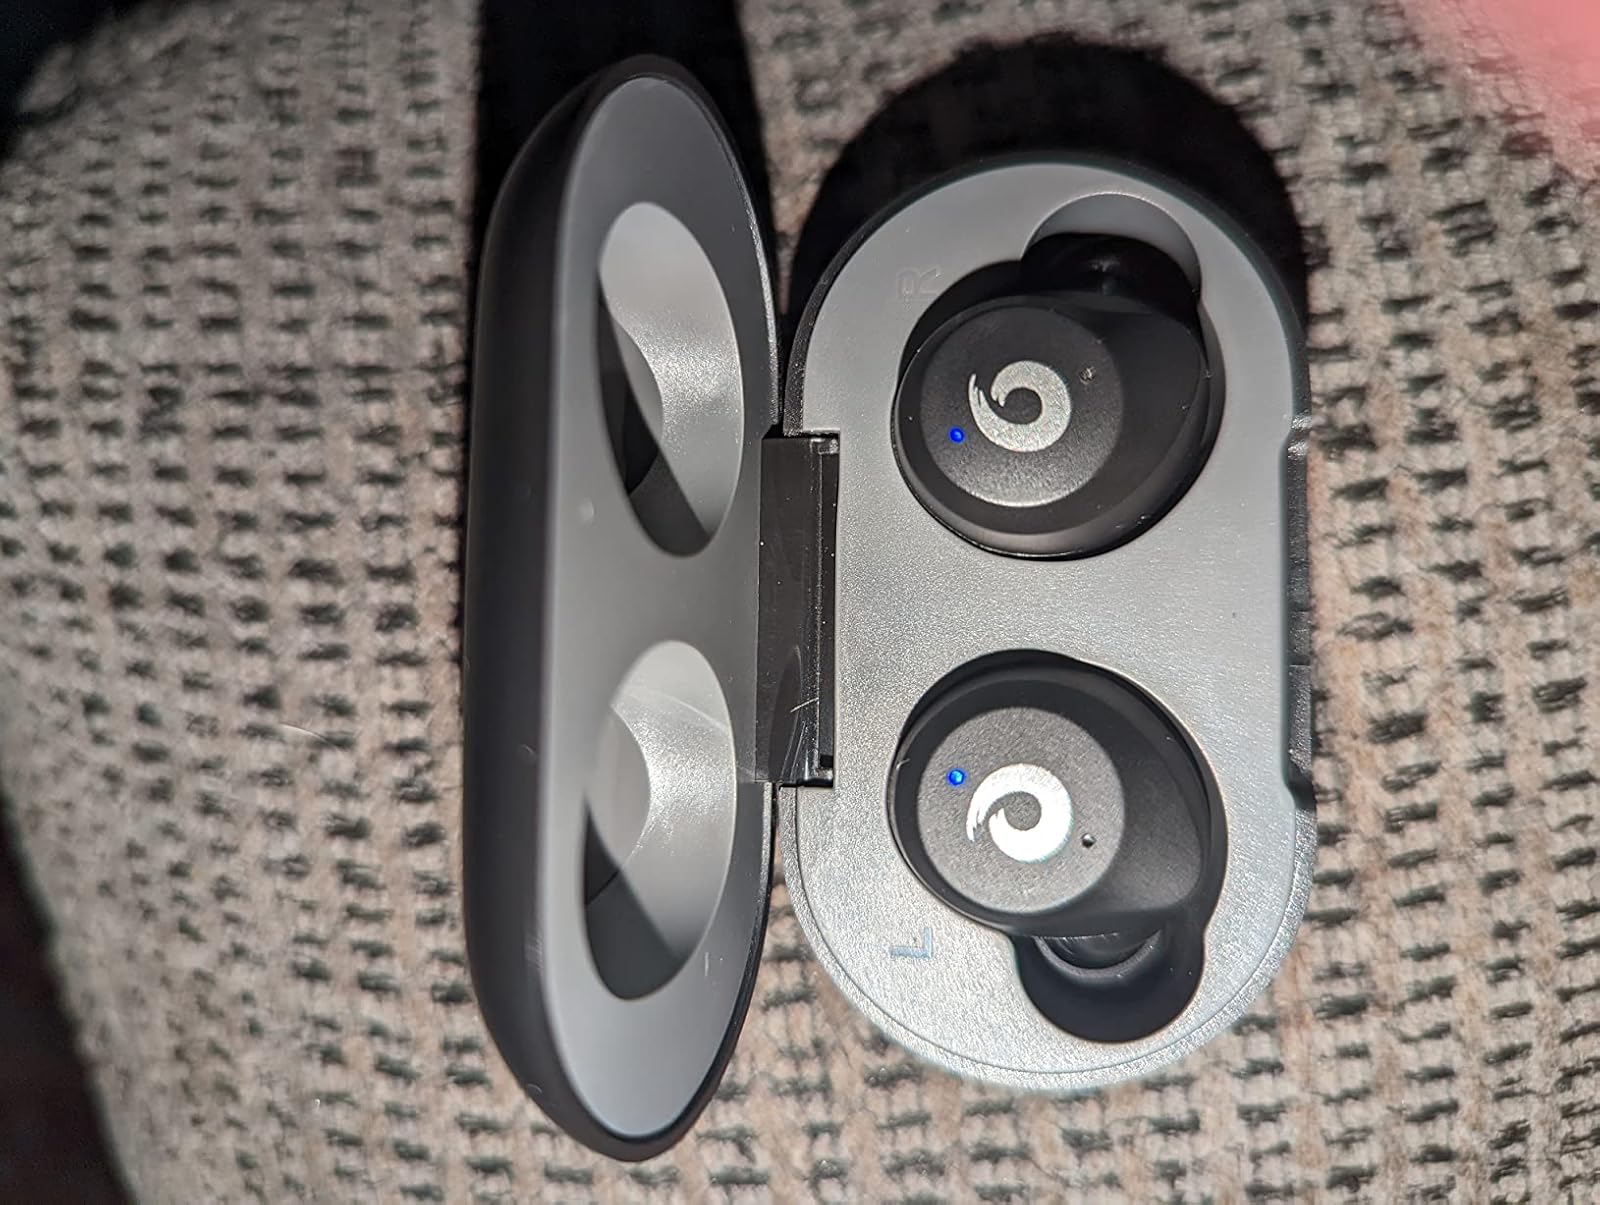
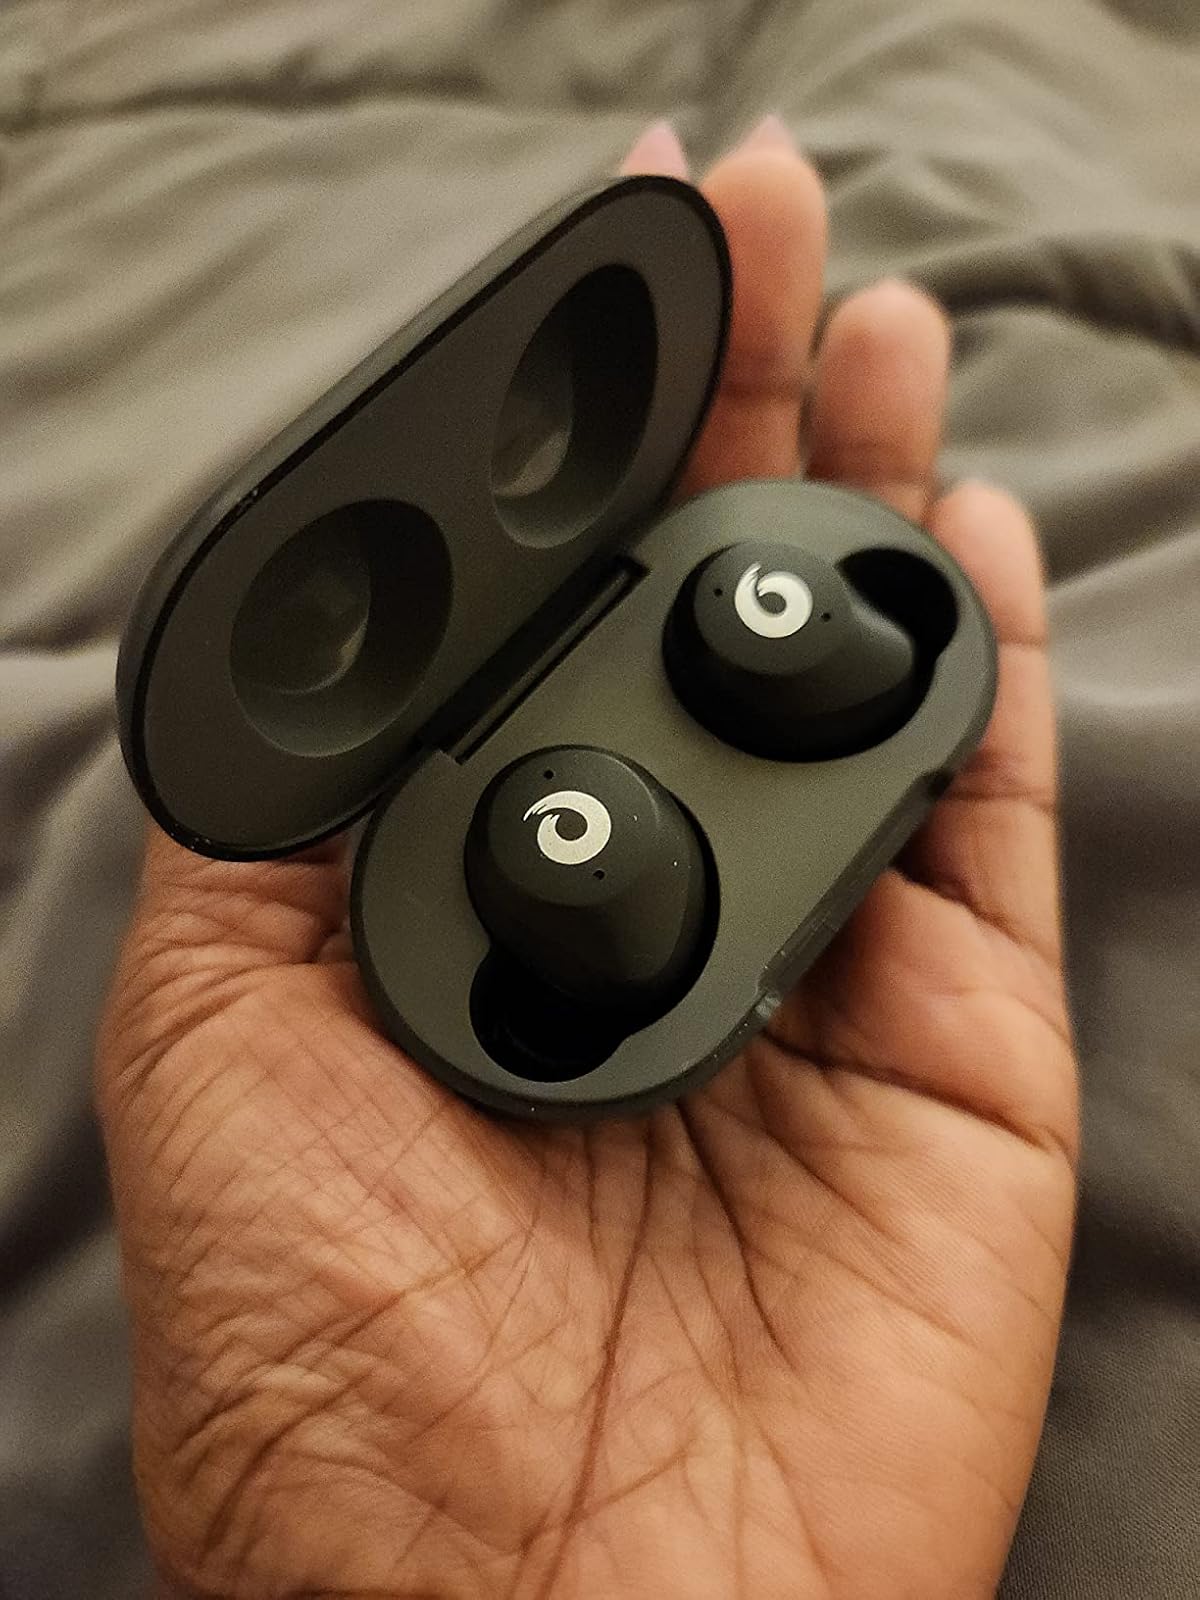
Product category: earbuds
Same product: yes